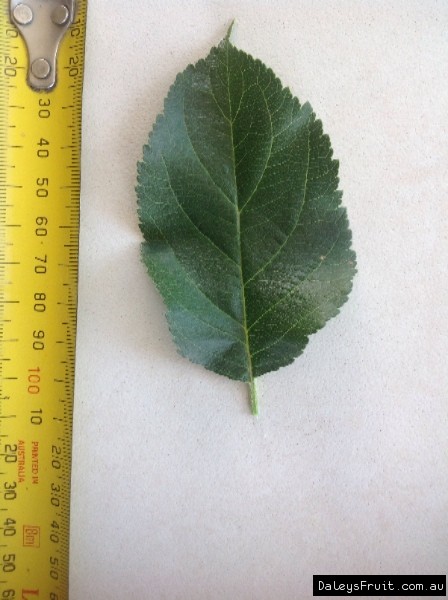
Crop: apple
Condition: healthy